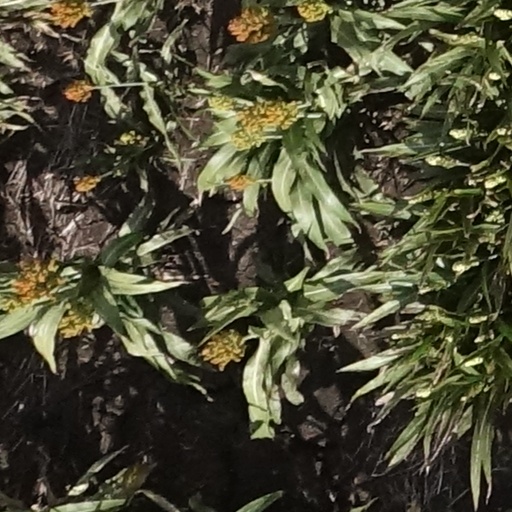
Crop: sorghum